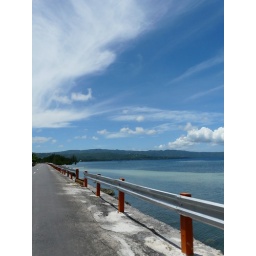
This was shot from inside a moving van. Even the water beside the highway looks nice.